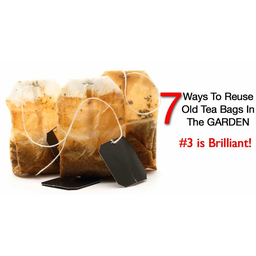
Label: trash